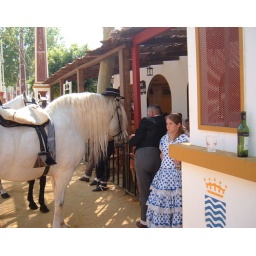
horse in hat